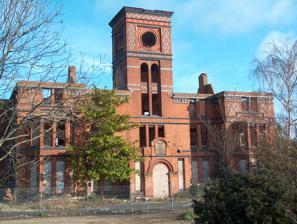
Building: Coney Hill Hospital
Country: United Kingdom
Year built: 1883
Hospital in Gloucestershire, England Coney Hill Hospital Former administration block at Coney Hill Hospital Shown in Gloucestershire Geography Location Gloucester , Gloucestershire , England Coordinates 51°50′55″N 2°12′20″W / 51.8486°N 2.2055°W / 51.8486; -2.2055 Organisation Care system NHS Type Specialist Services Emergency department N/A Speciality Psychiatric Hospital History Opened 1883 Closed 1994 Links Lists Hospitals in England Coney Hill Hospital ( also known as Second Gloucestershire County Asylum) was a mental health facility in Gloucester , England. History The hospital site formed part of the Barnwood Mill Estate. It was designed by John Giles & Gough and opened as the Second Gloucestershire County Asylum in 1883. It was the first asylum to be built in true echelon plan . Outer sections to the echelon were planned but never implemented. After the First World War it became the Gloucestershire County Mental Hospital and it joined the National Health Service as Coney Hill Hospital in 1948. After the introduction of Care in the Community in the early 1980s, the hospital went into a period of decline and closed on 31 December 1994. In 1999, the hospital was largely destroyed by fire. The buildings, with the exception of the administration block, were demolished and the hospital site now forms part of the Abbeymead residential area. The administration block was converted into apartments in 2007. References